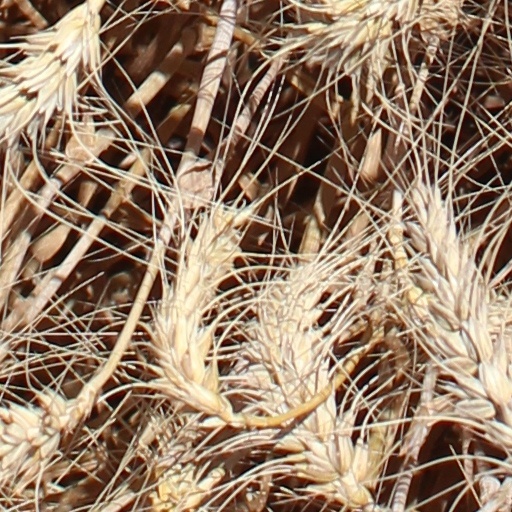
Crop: wheat